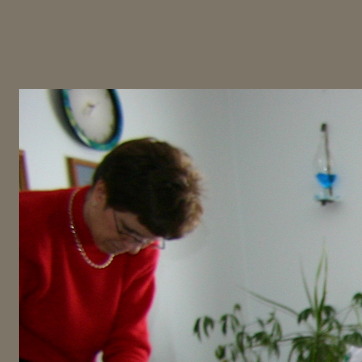
Material: hair